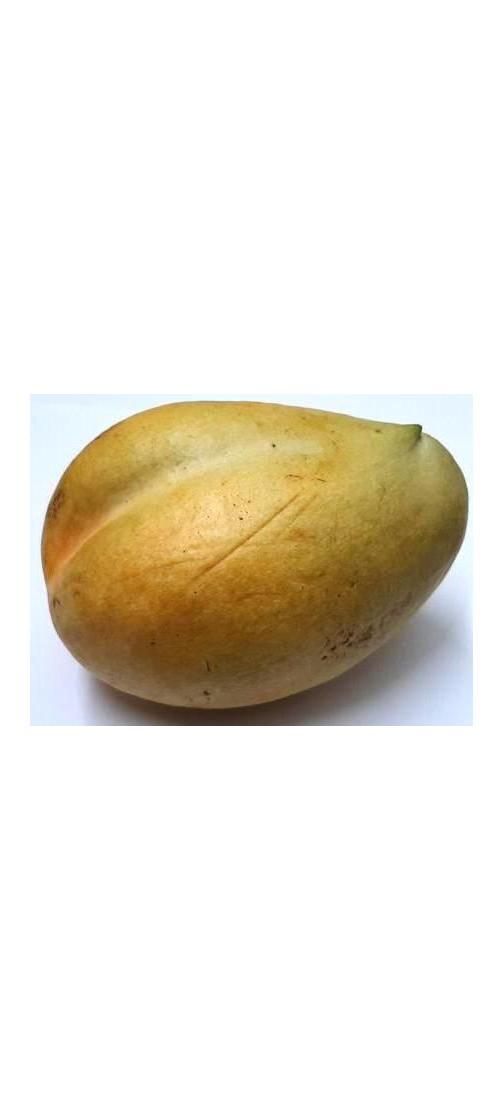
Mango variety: Bari-11